Mika Mäki

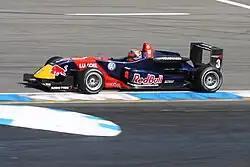
Mäki during the opening round of the 2009 Formula Three Euroseries season at Hockenheim.

Mika started in karting, and competed for five years before heading to Germany and its Formula BMW ADAC series in 2005, finishing fourth in the Rookie Cup, and took his first victory at the Norisring. He moved to the Eifelland Racing Team for the 2006 season, finishing as runner-up with nine podiums.